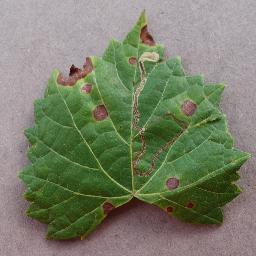
Label: Grape___Black_rot